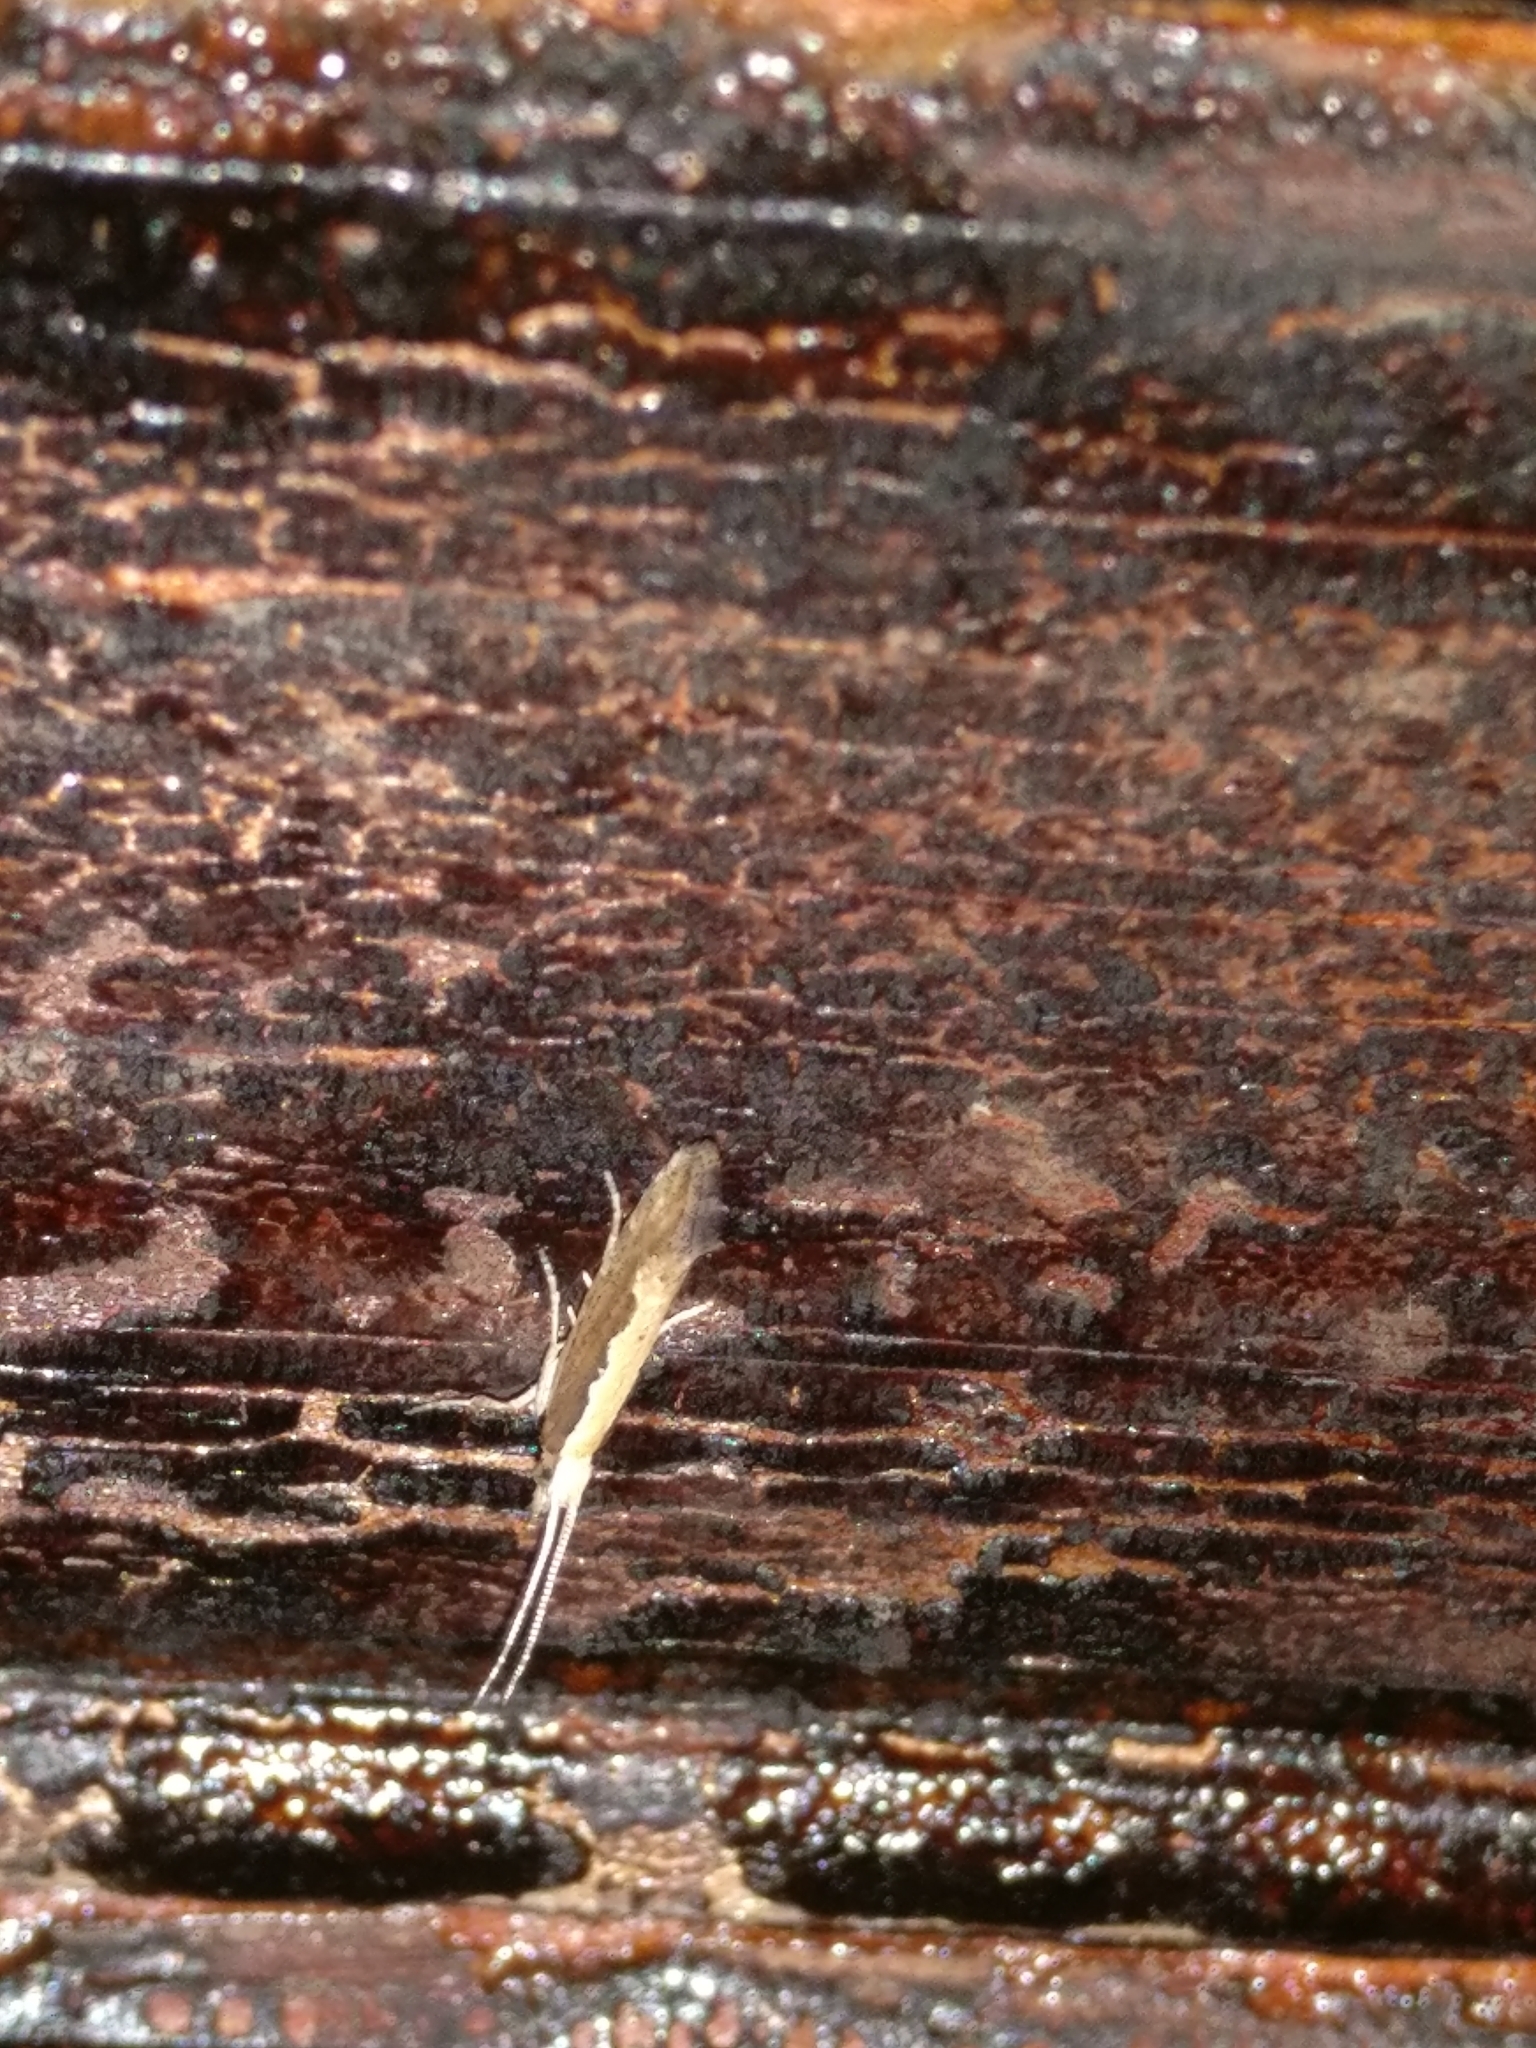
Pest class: diamondback_moth